Alessandro Annoni

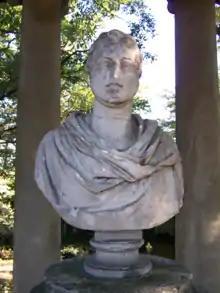

Carlo Alessandro Annoni, Count V of Cerro Pieve San Giuliano (1770 – 13 September 1825), was an Italian politician.